Macbeth (1948 film)

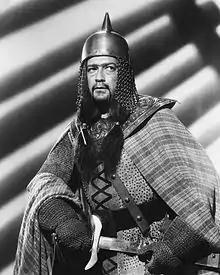
Edgar Barrier (Banquo)

The cast of "Macbeth" is listed in the "AFI Catalog of Feature Films".